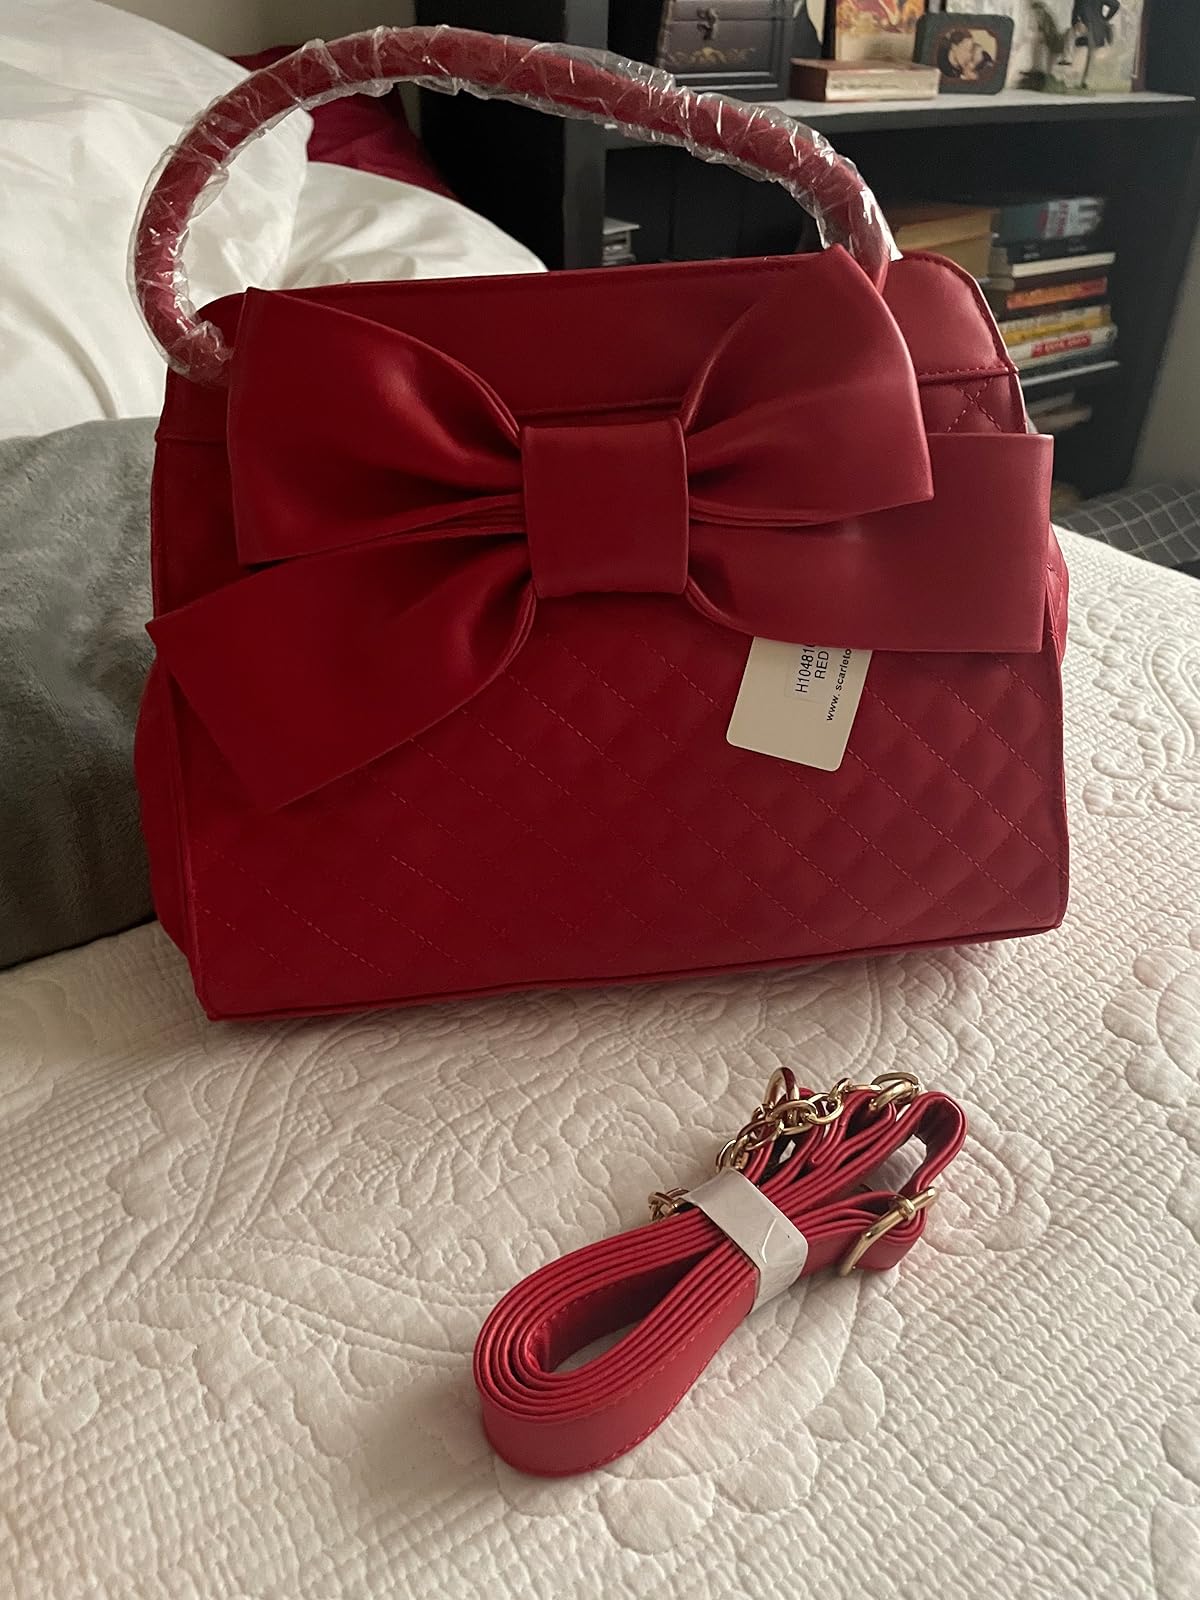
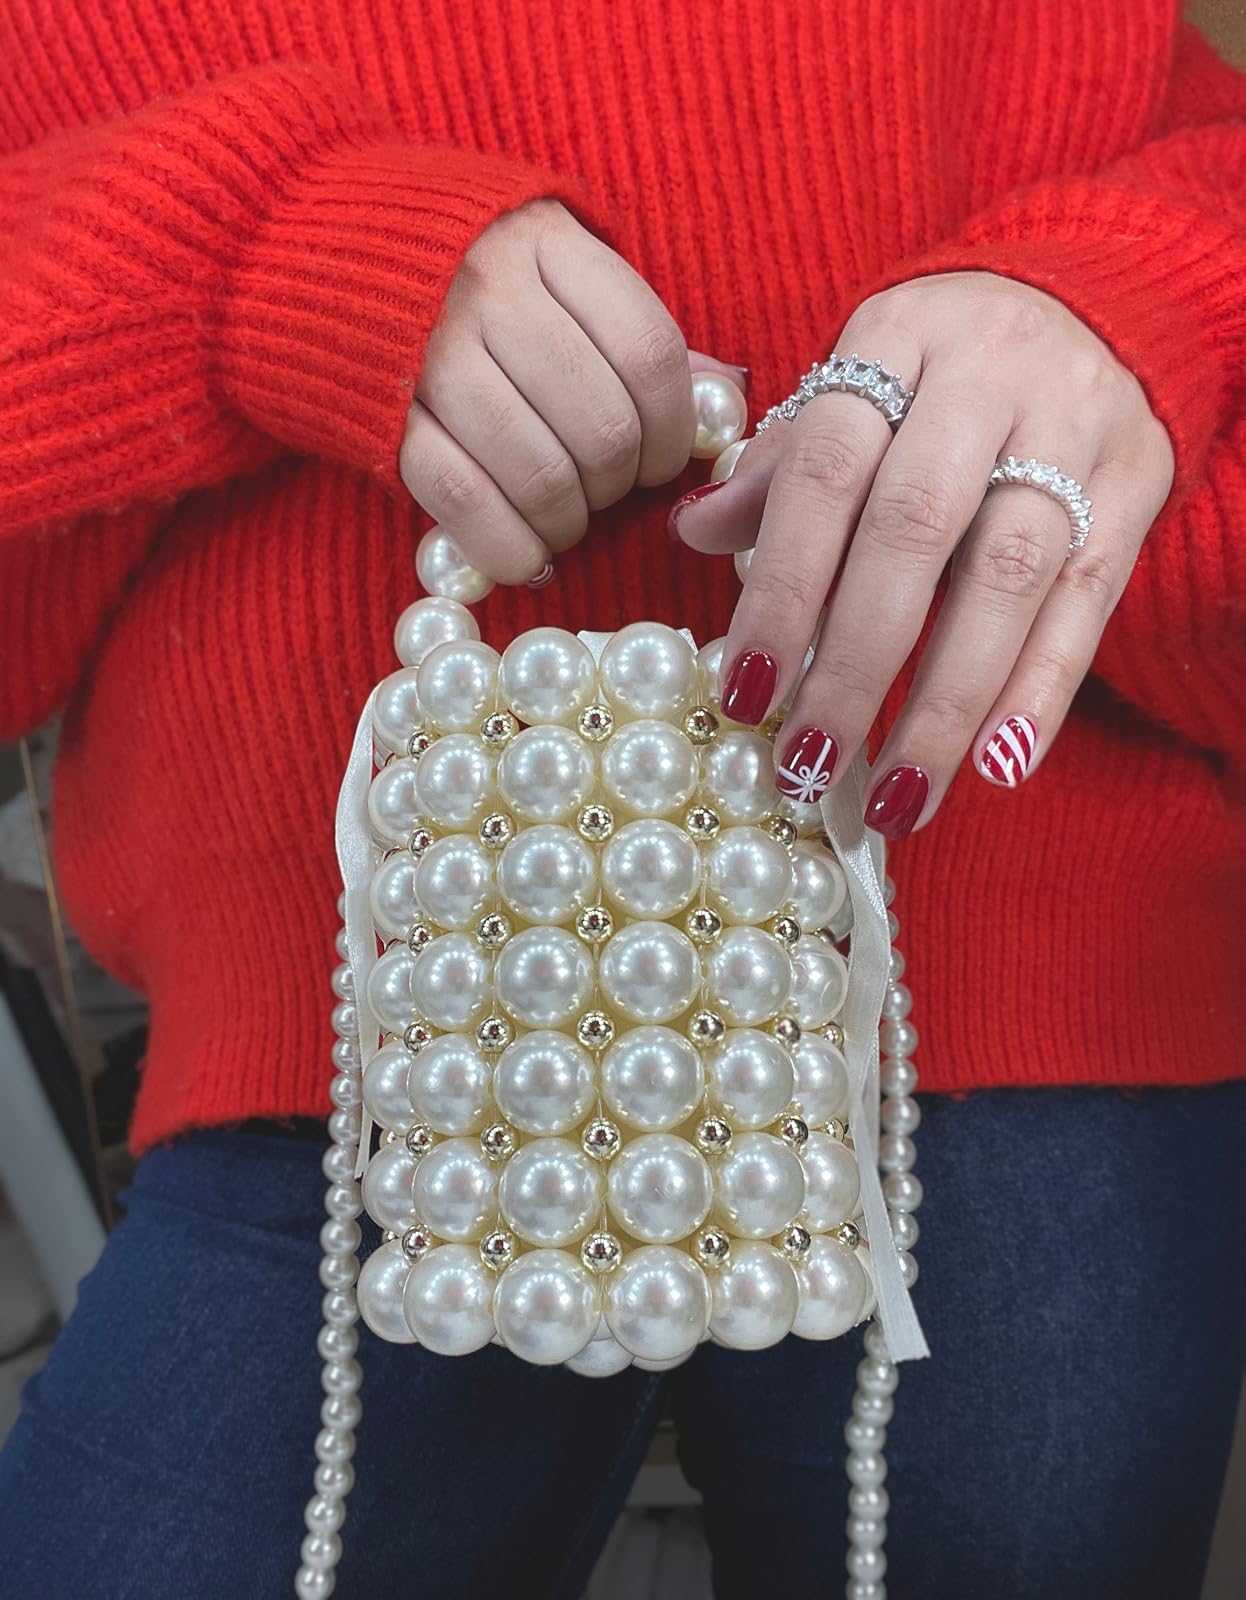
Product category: accessories_handbag
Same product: no